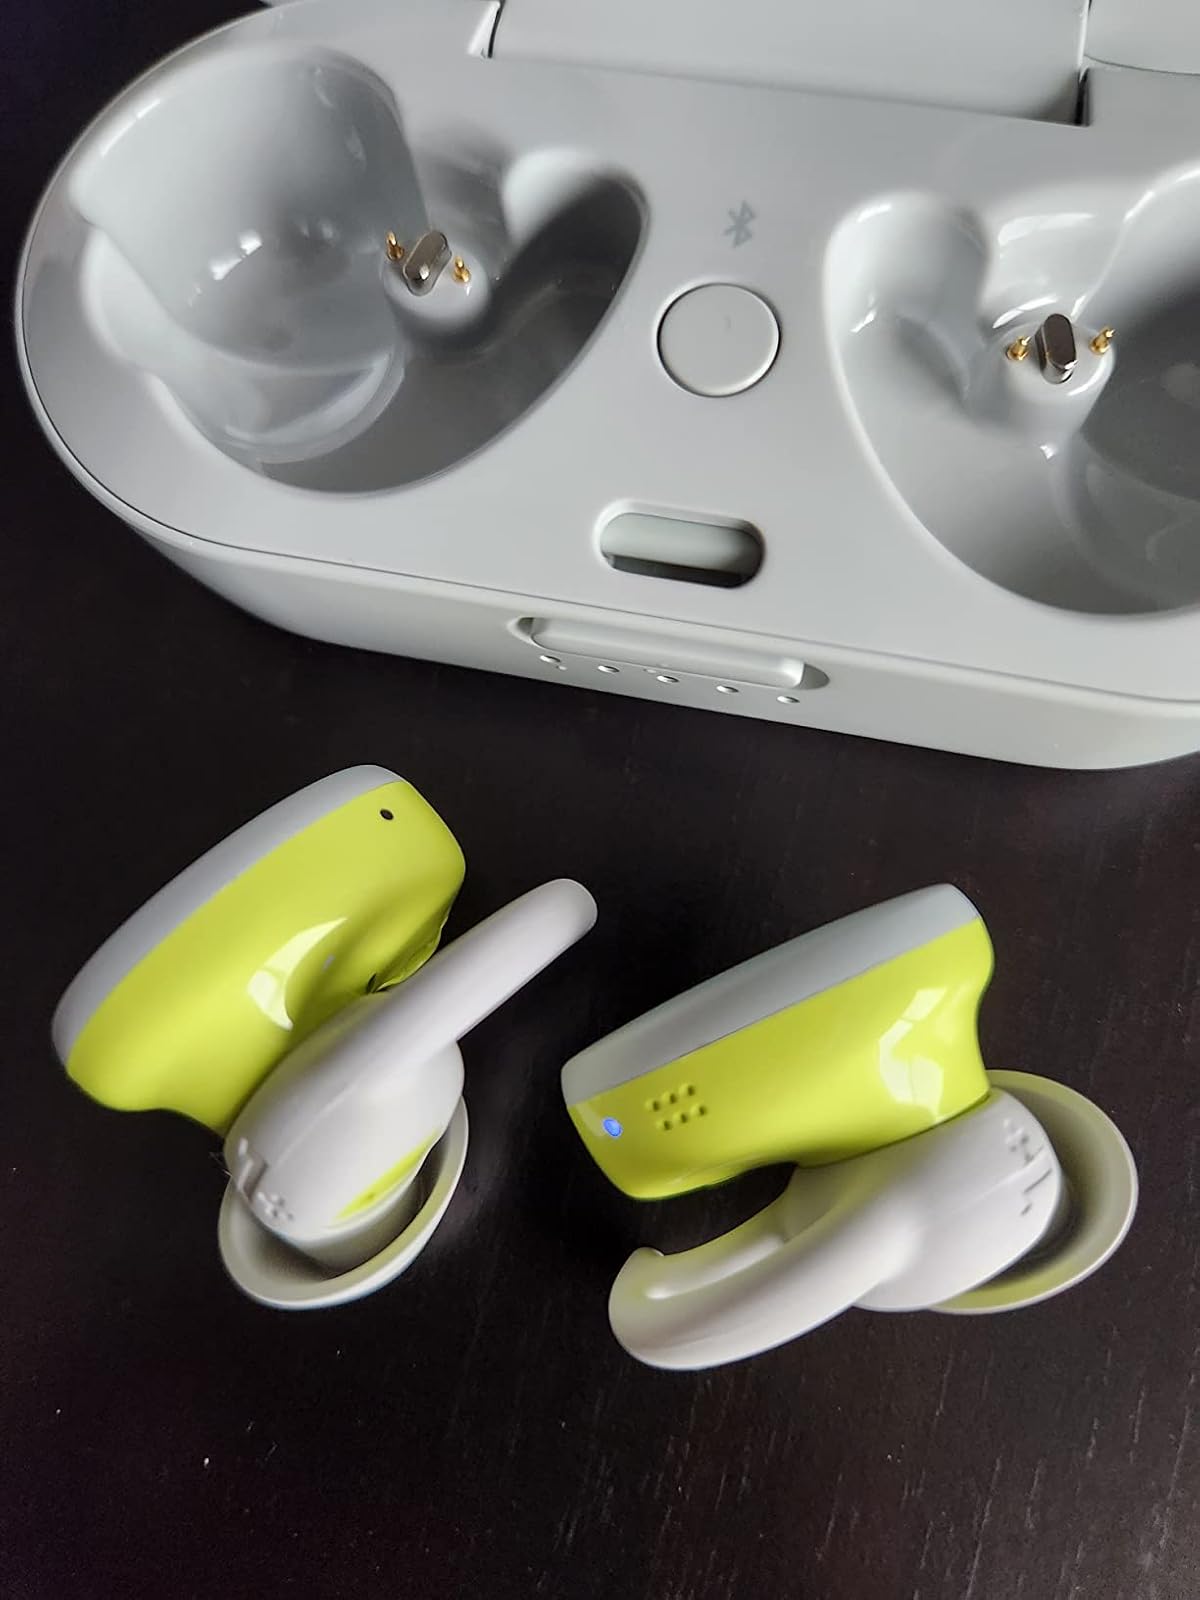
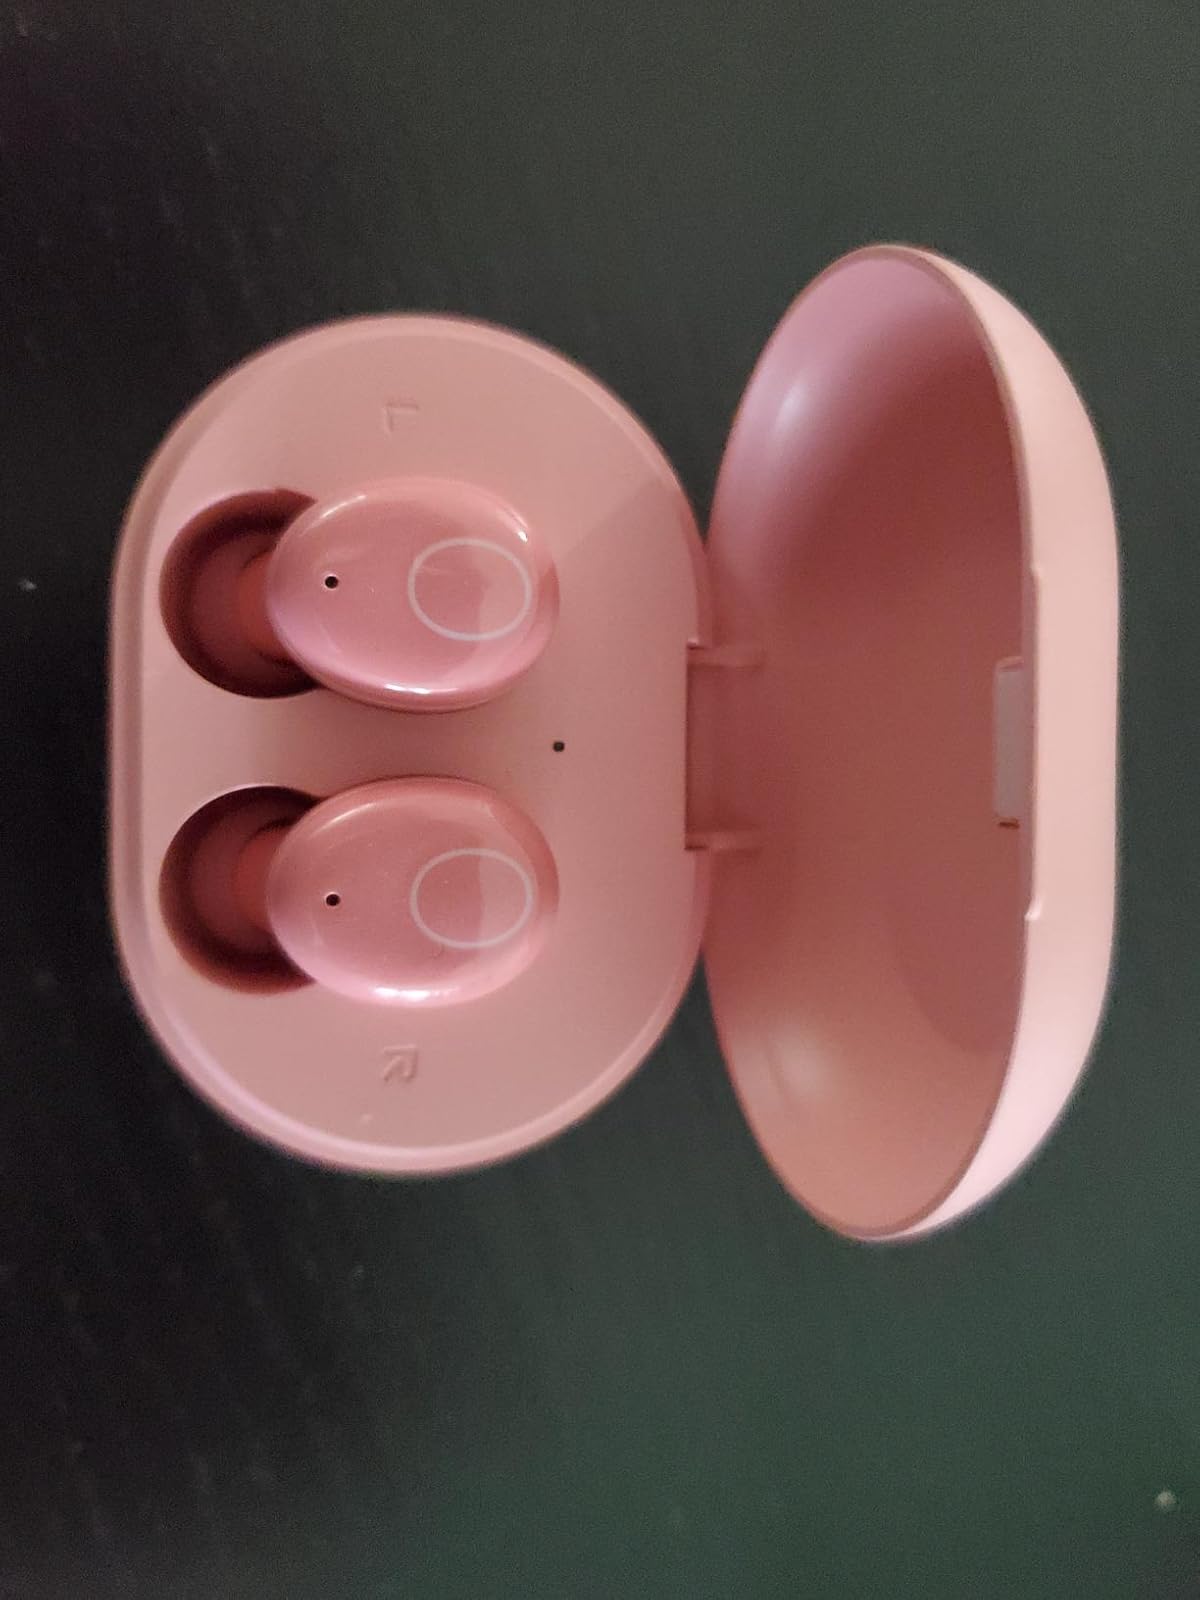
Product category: earbuds
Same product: no